Sky position (RA, Dec in degrees): 236.22, 4.044
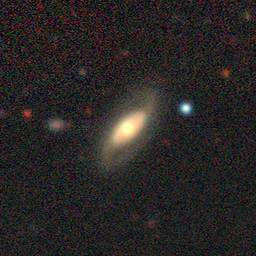
Galaxy morphology: Unbarred Loose Spiral Galaxies